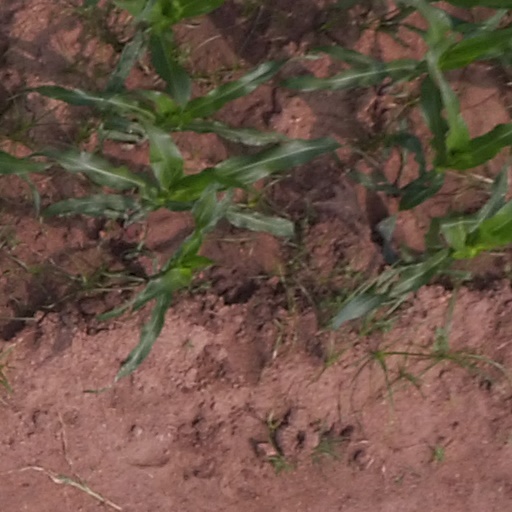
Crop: maize; corn